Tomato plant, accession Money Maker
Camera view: bottom (45 deg); turntable rotation: 90 degrees
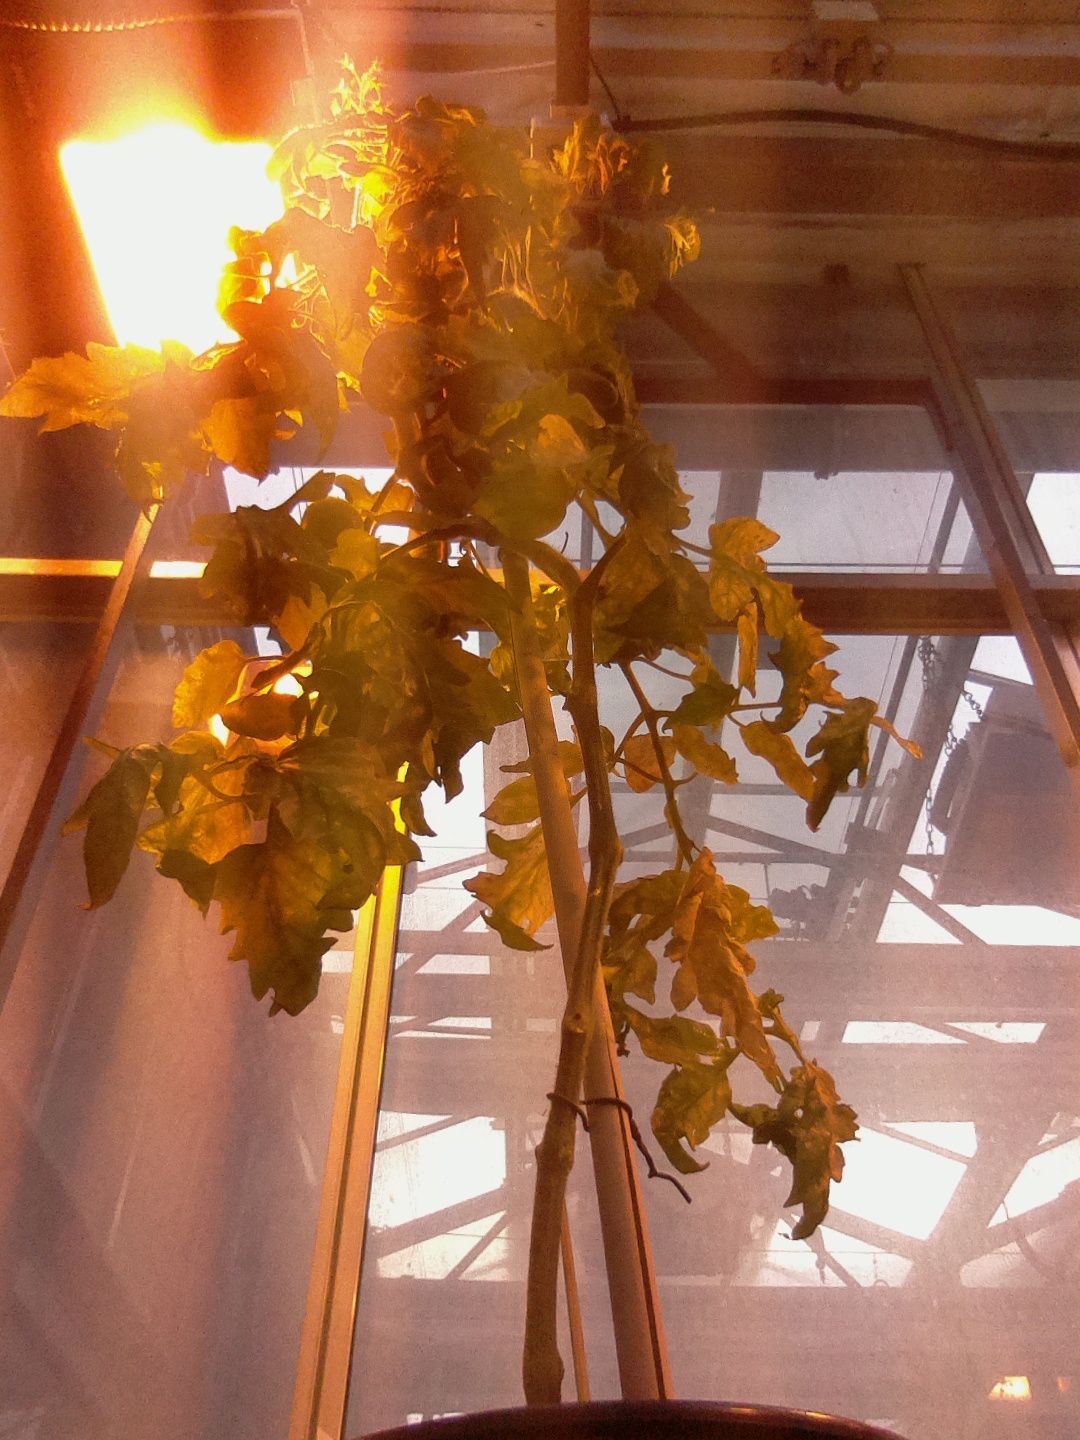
BBCH growth stage 79: 90% -100% of final fruit size